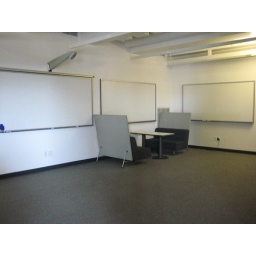
classroom in the ed building